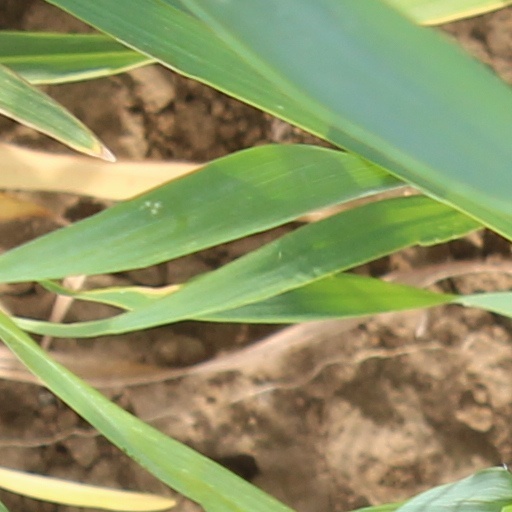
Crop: wheat